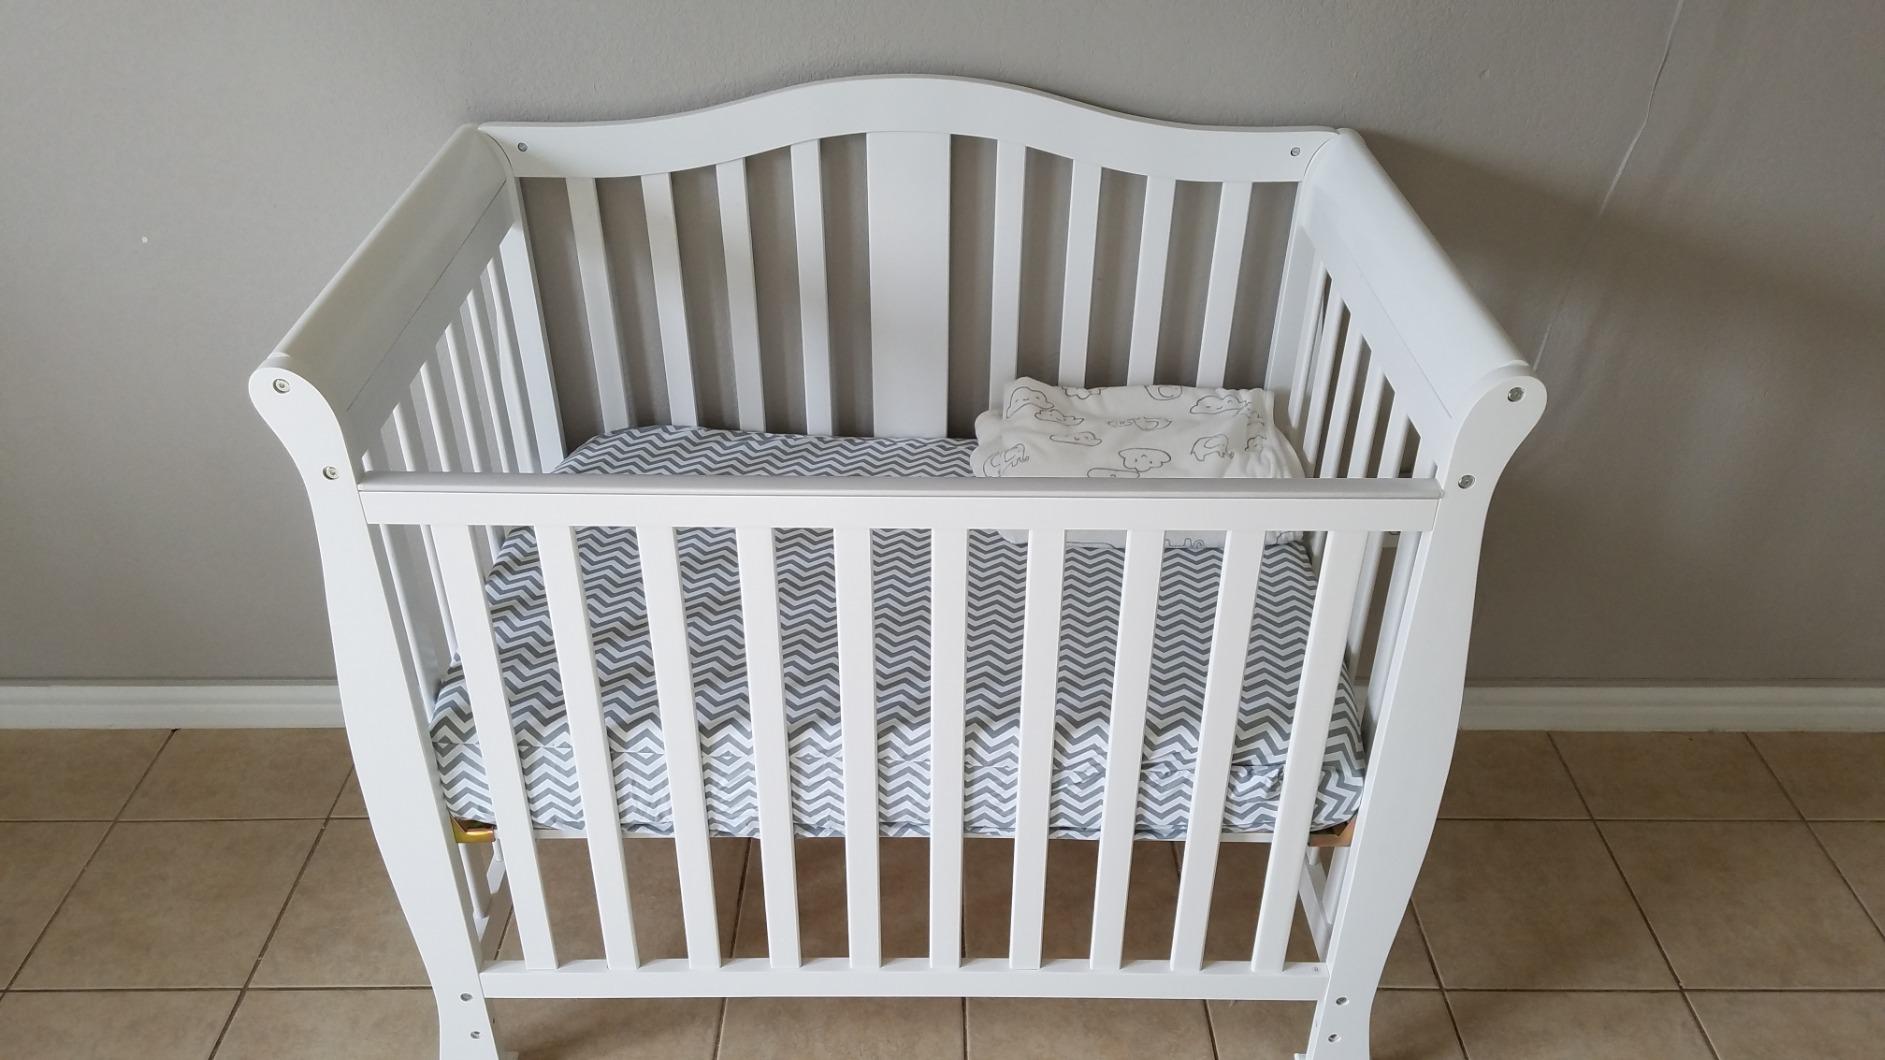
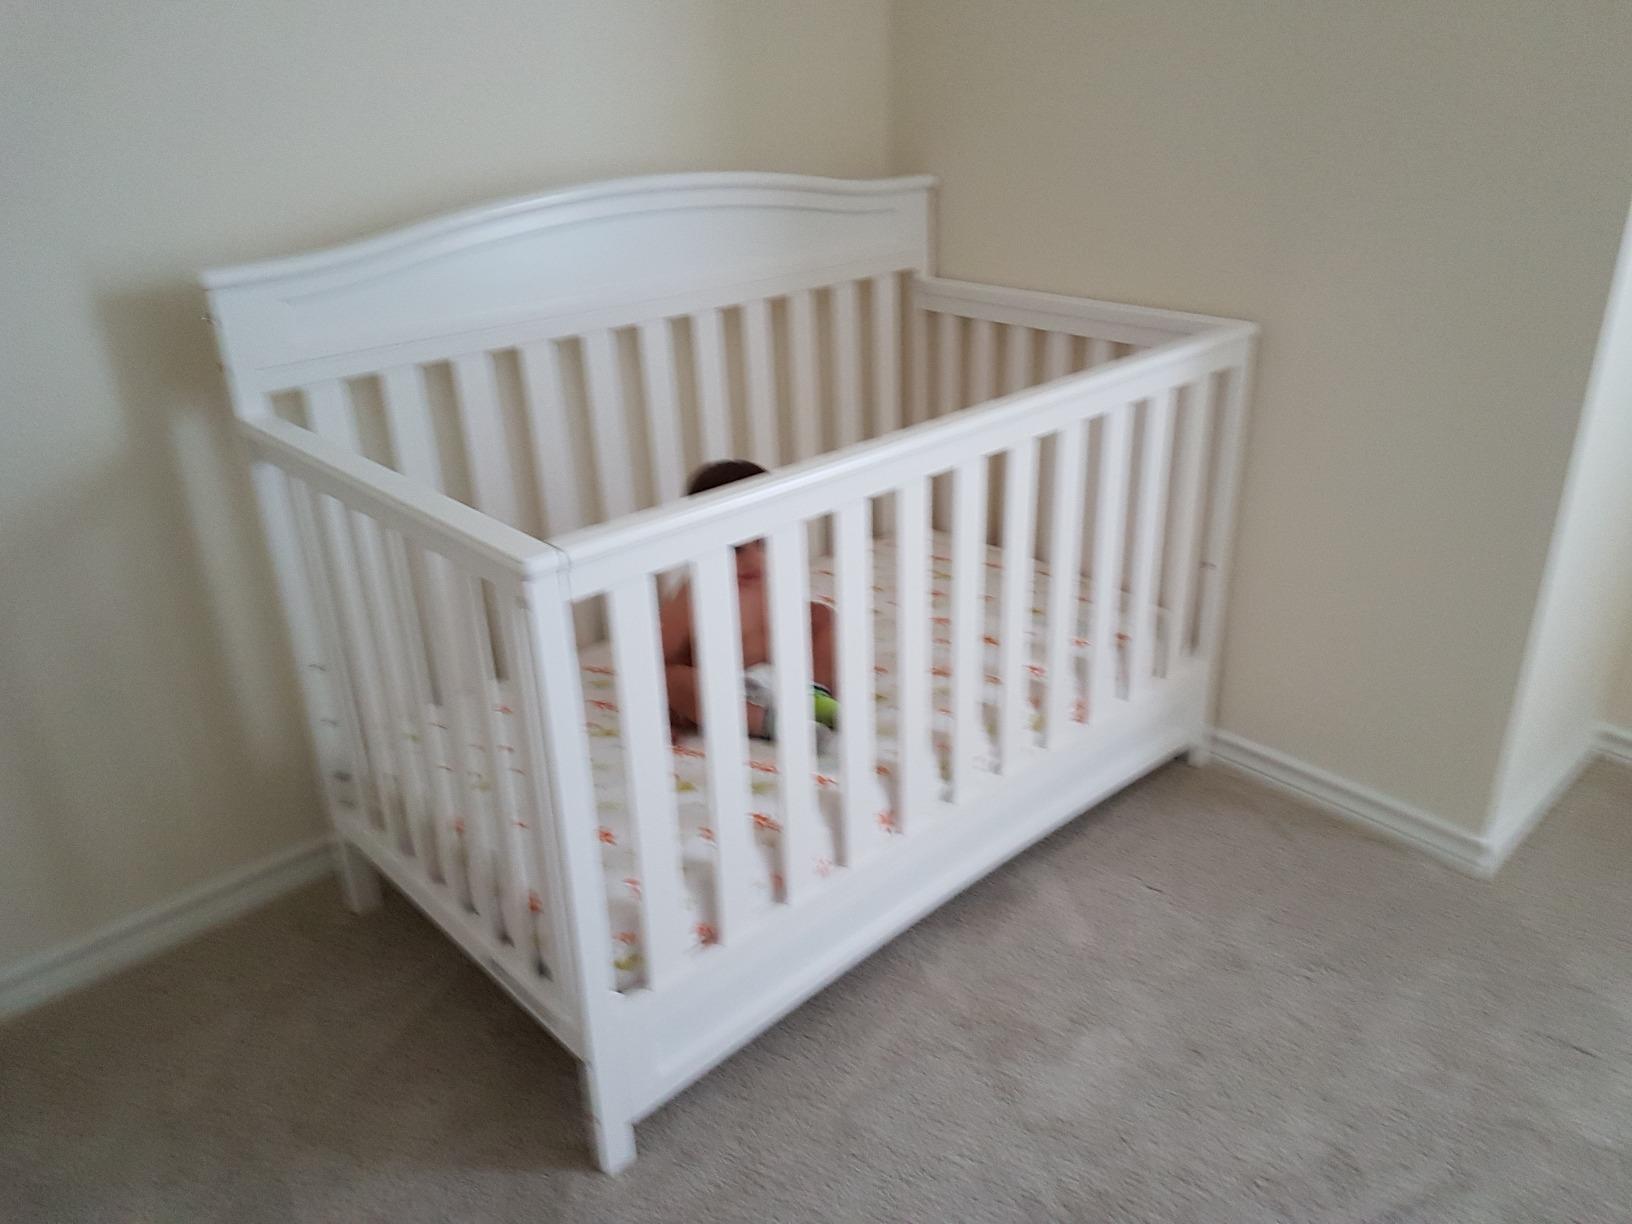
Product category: products_crib
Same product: no